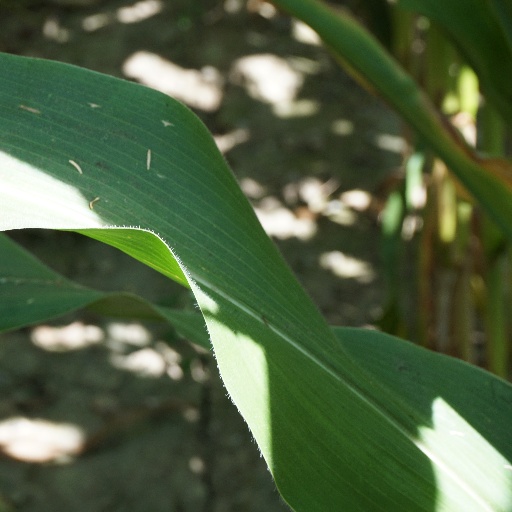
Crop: maize; corn